Philipp Klewin

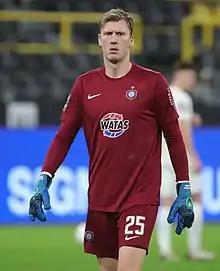
Klewin in 2022

Philipp Mickel Klewin (born 30 September 1993) is a German professional footballer who plays for club Hansa Rostock as a goalkeeper.